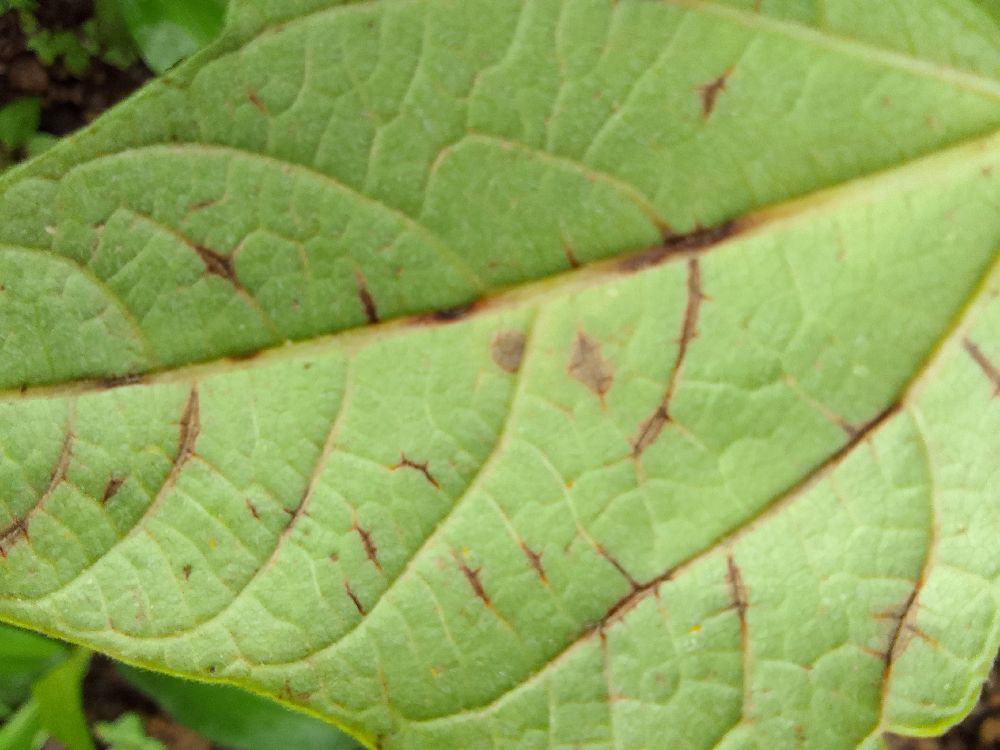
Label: anthracnose